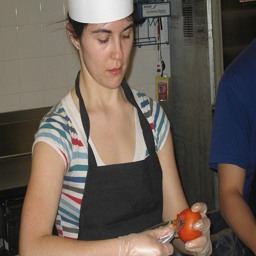
a woman uses a knife to cut a tomato
A woman in striped shirt and black apron cutting an tomato.
A woman peeling a piece of fruit in a kitchen.
She has on an apron and is peeling a tomato.
a girl in a white hat is peeling a tomato